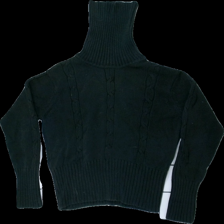
View: front
Type: Sweater
Category: Ladies
Brand: Not in the list
Brand text on label: Playback
Colors: Black
Material: 100% cott
Cut: Regular, Turtle neck
Size: M
Season: Autumn
Stains: Minor
Damage: stain
Damage location: middle center
Price range: <50
Recommended usage: Recycle
Description: Knitted black turtle neck sweater from Playback, size M. Poor condition.